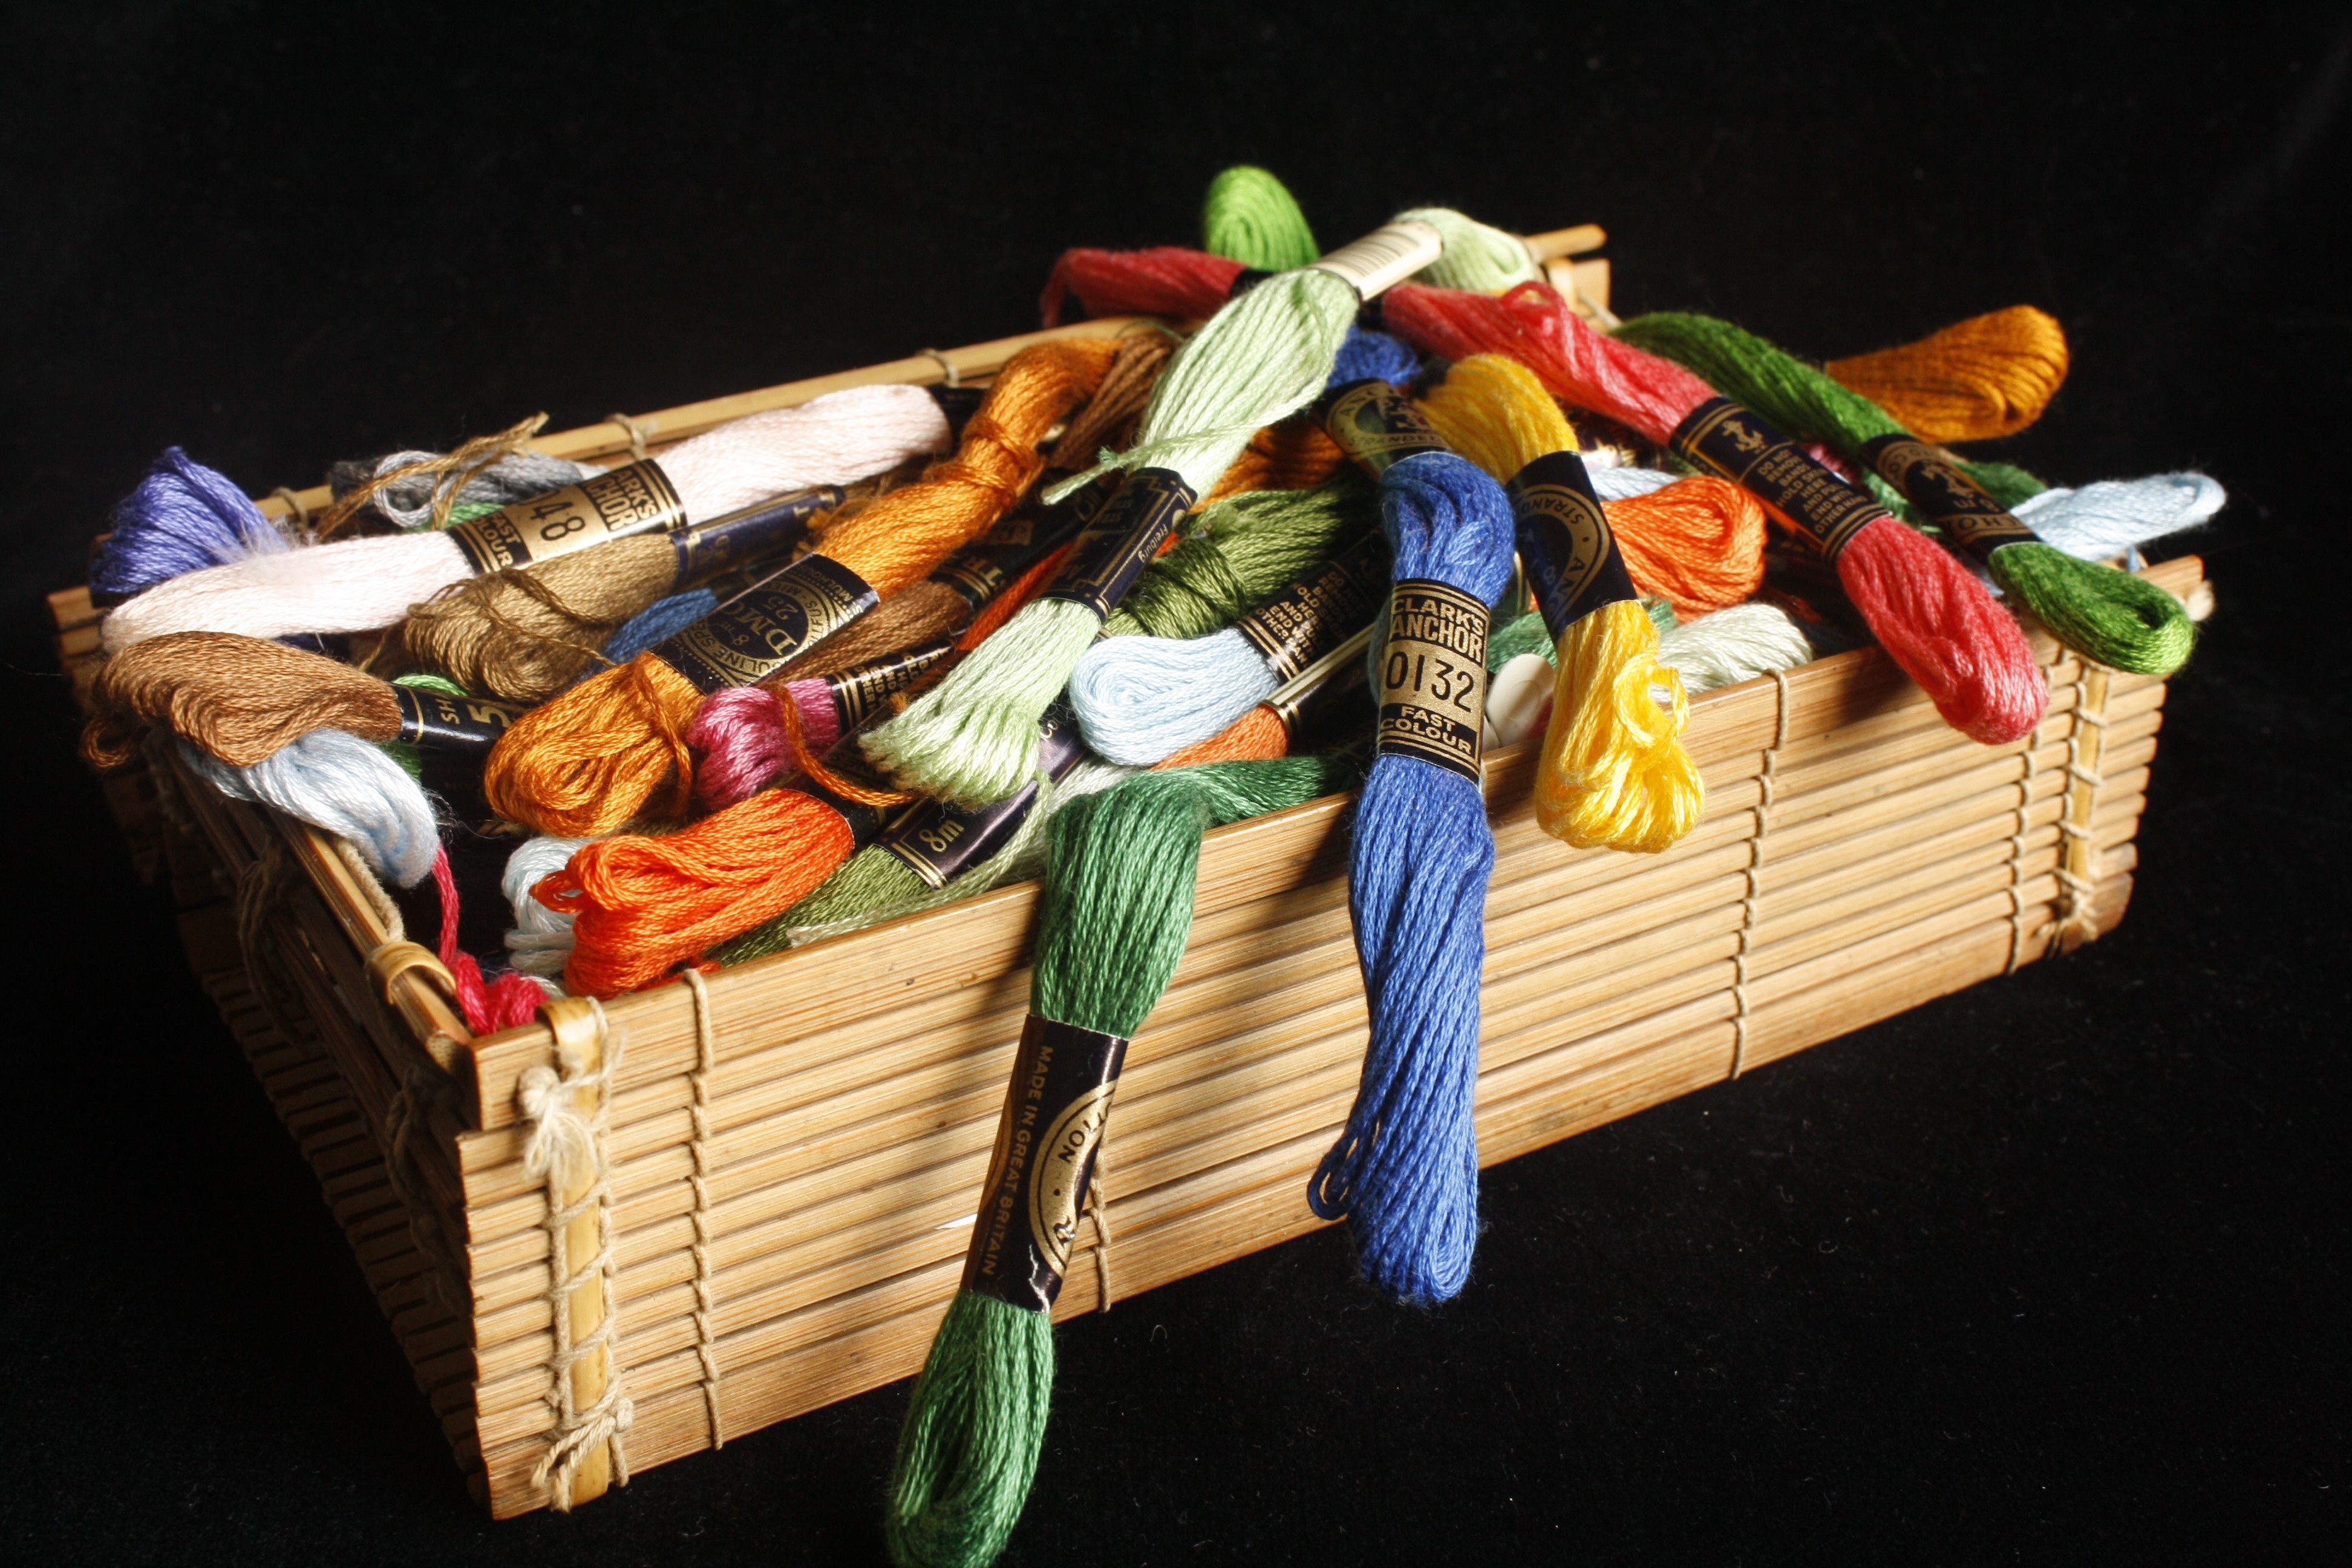
food, color, craft, sewing, thread, art, floss, embroidery, needlework, gift basket